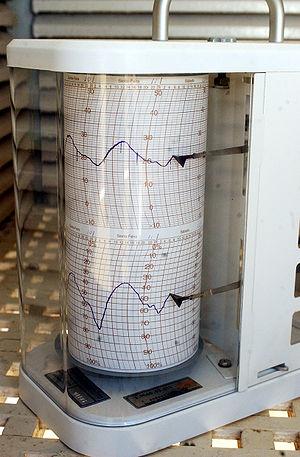
L'humidité relative de l'air, ou degré hygrométrique, couramment notée φ, correspond au rapport de la pression partielle de la vapeur d'eau contenue dans l'air sur la pression de vapeur saturante à la même température. Elle est donc une mesure du rapport entre le contenu en vapeur d'eau de l'air et sa capacité maximale à en contenir dans ces conditions. Ce rapport changera si on change la température ou la pression bien que l'humidité absolue de l'air n'ait pas changé. Elle est mesurée à l'aide d'un hygromètre.
Un thermo-hygrographe est un instrument qui mesure simultanément la température et l'humidité relative de l'air ambiant en fonction du temps et les enregistre sous forme de graphe.